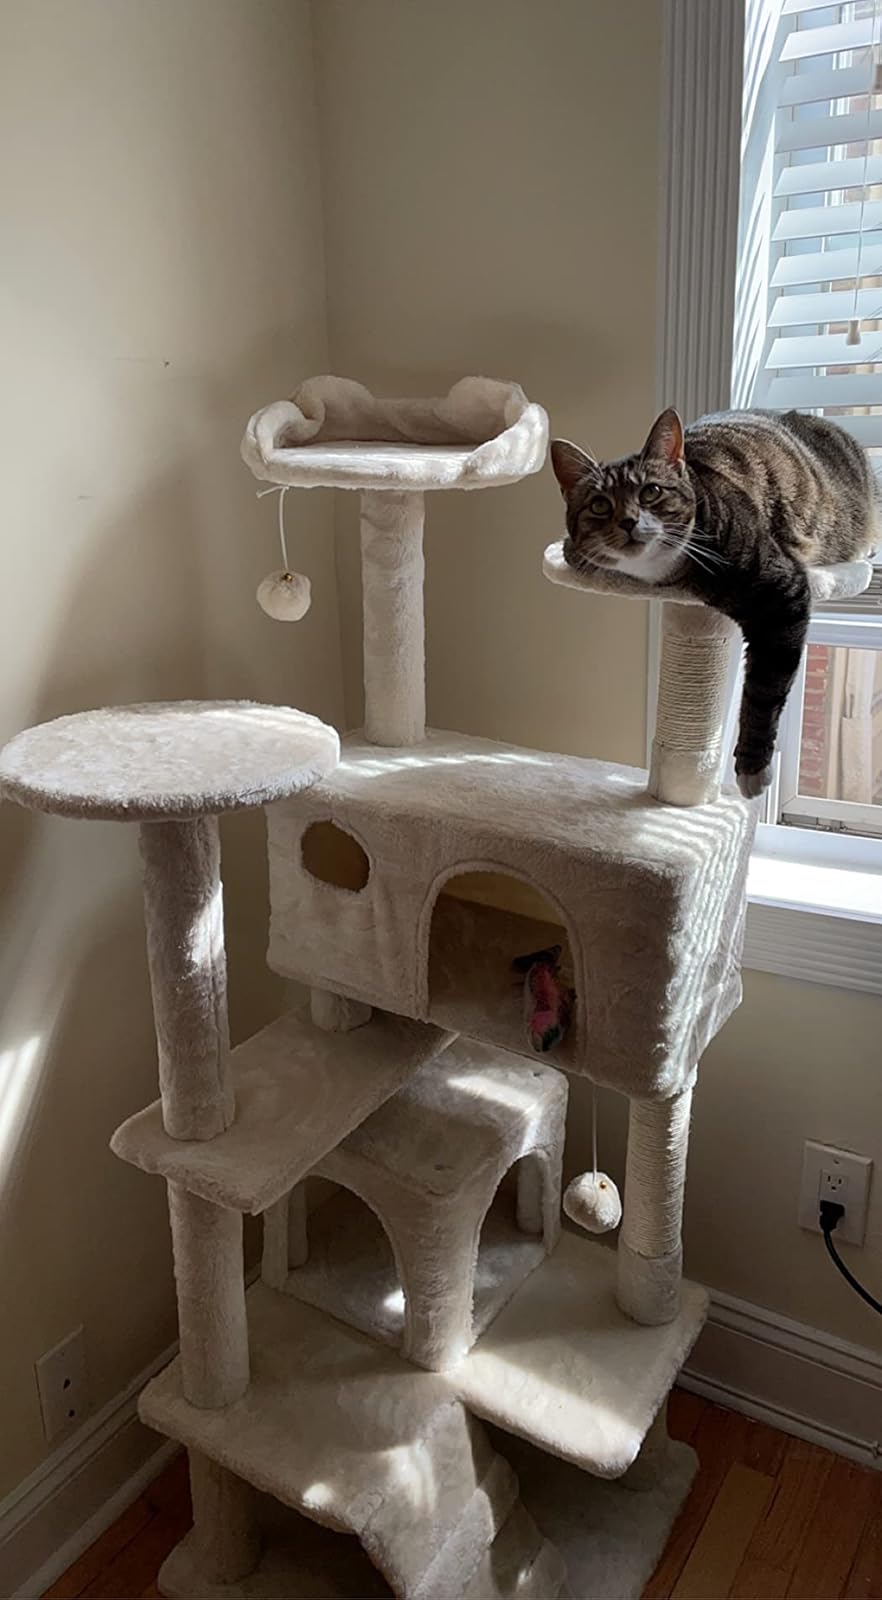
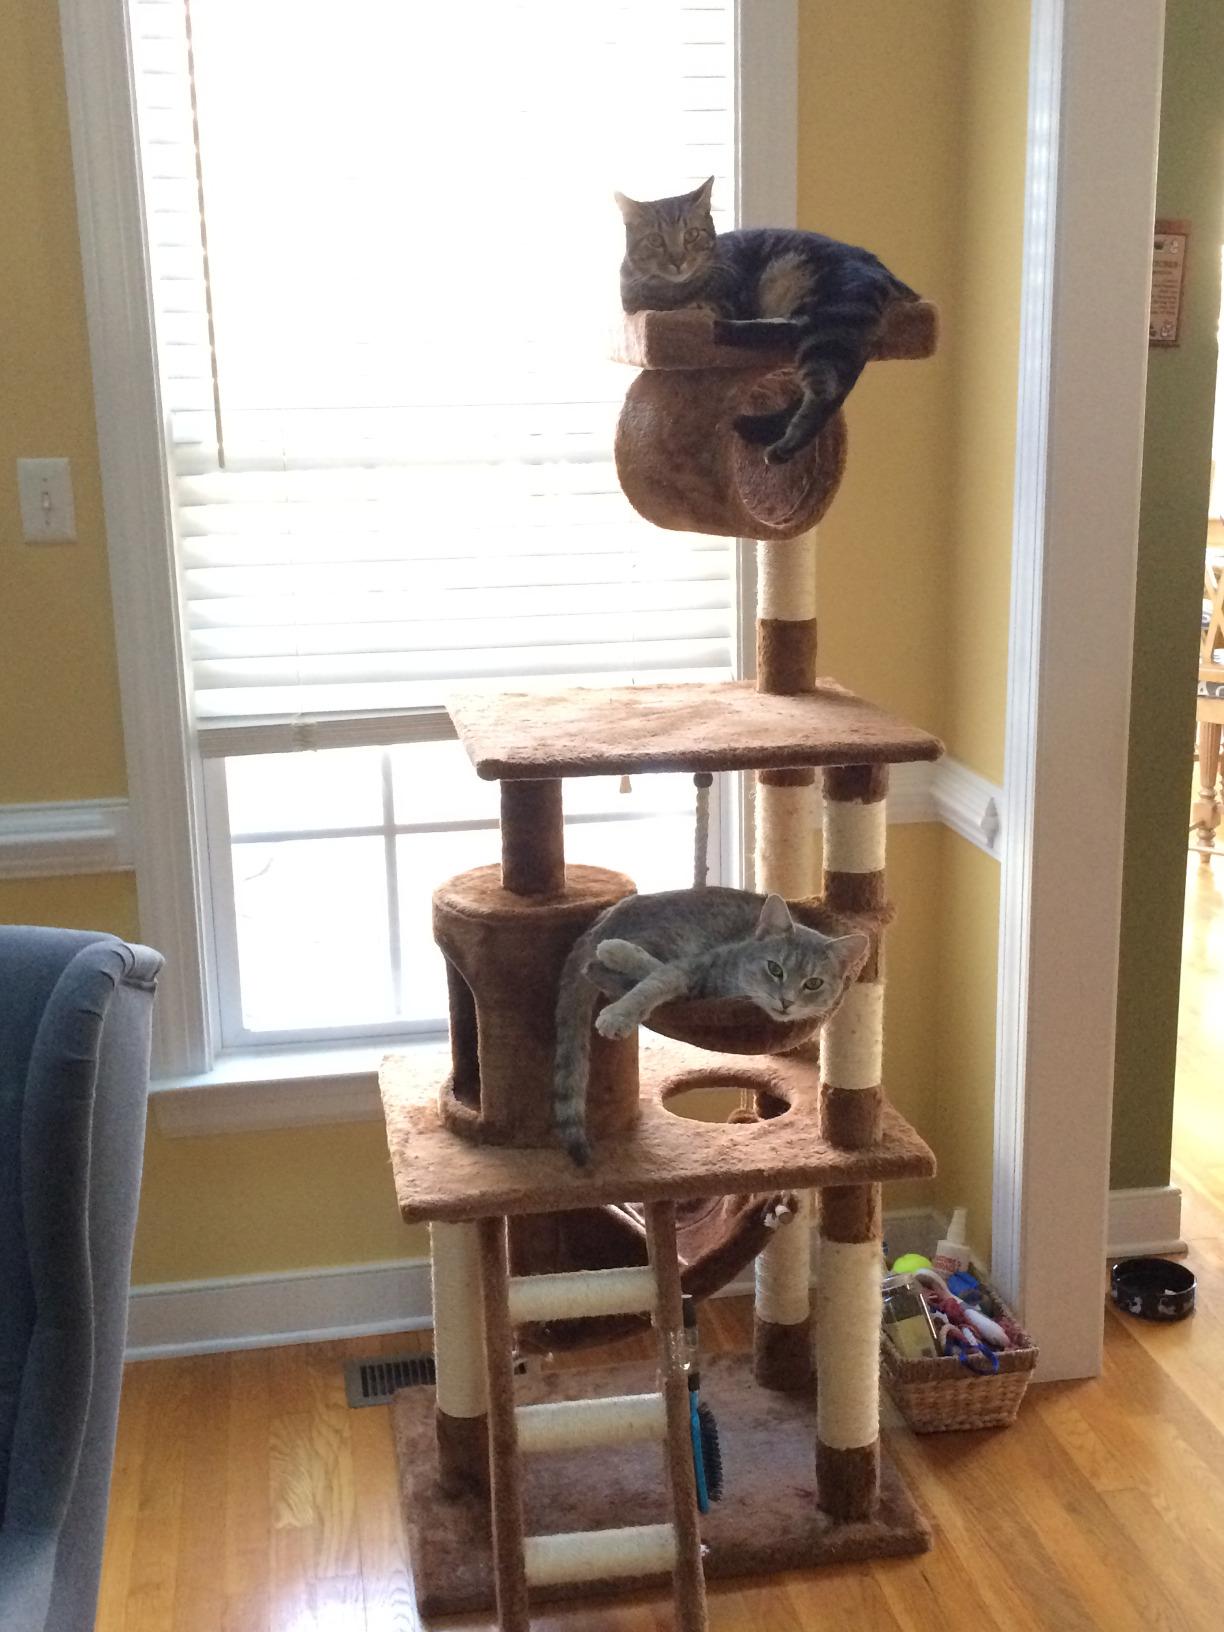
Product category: items_cat tree
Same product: no